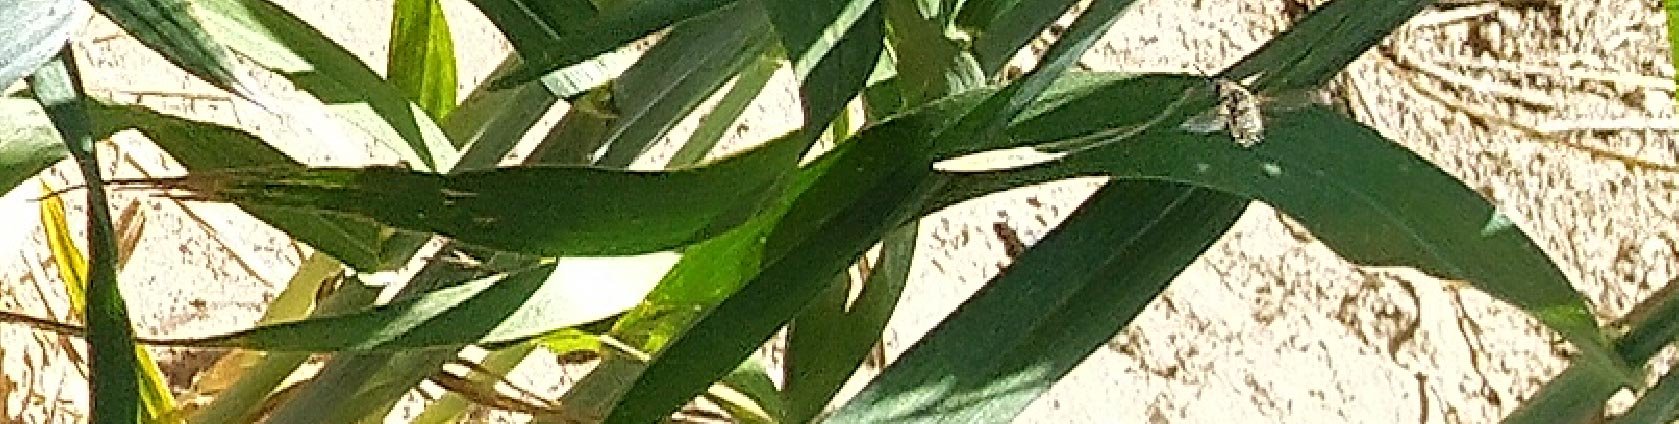
Label: Wheat___Healthy